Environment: real
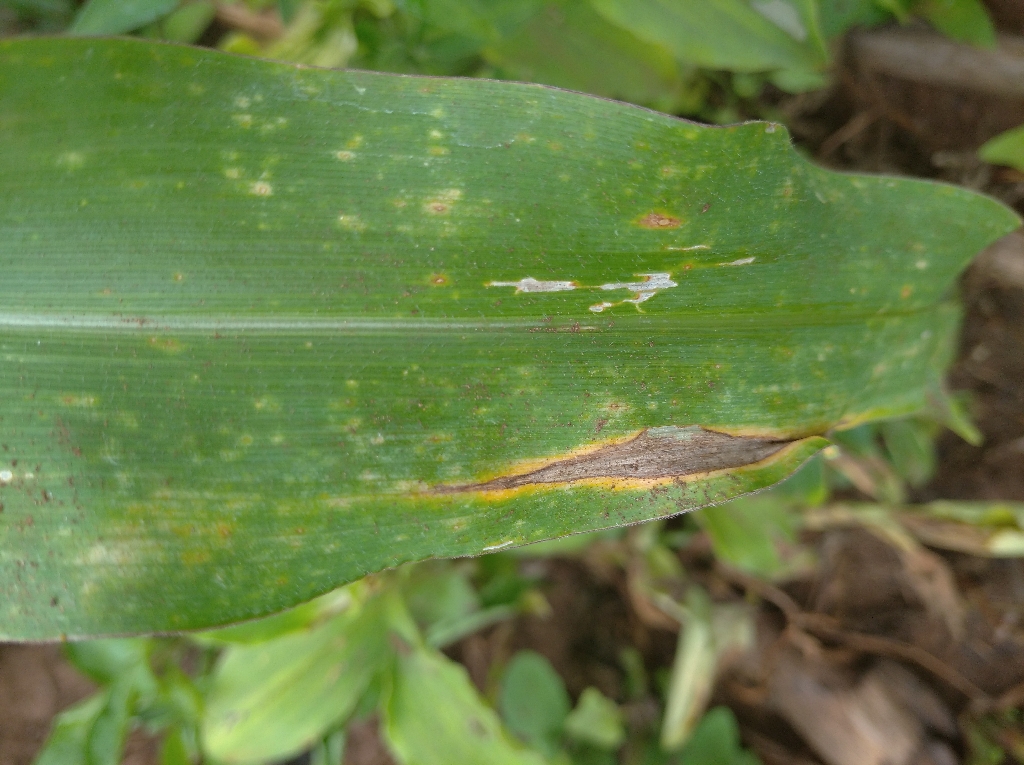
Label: northern_corn_leaf_blight